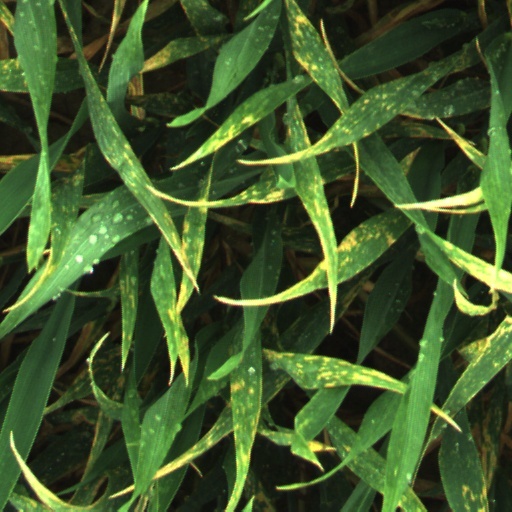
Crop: wheat